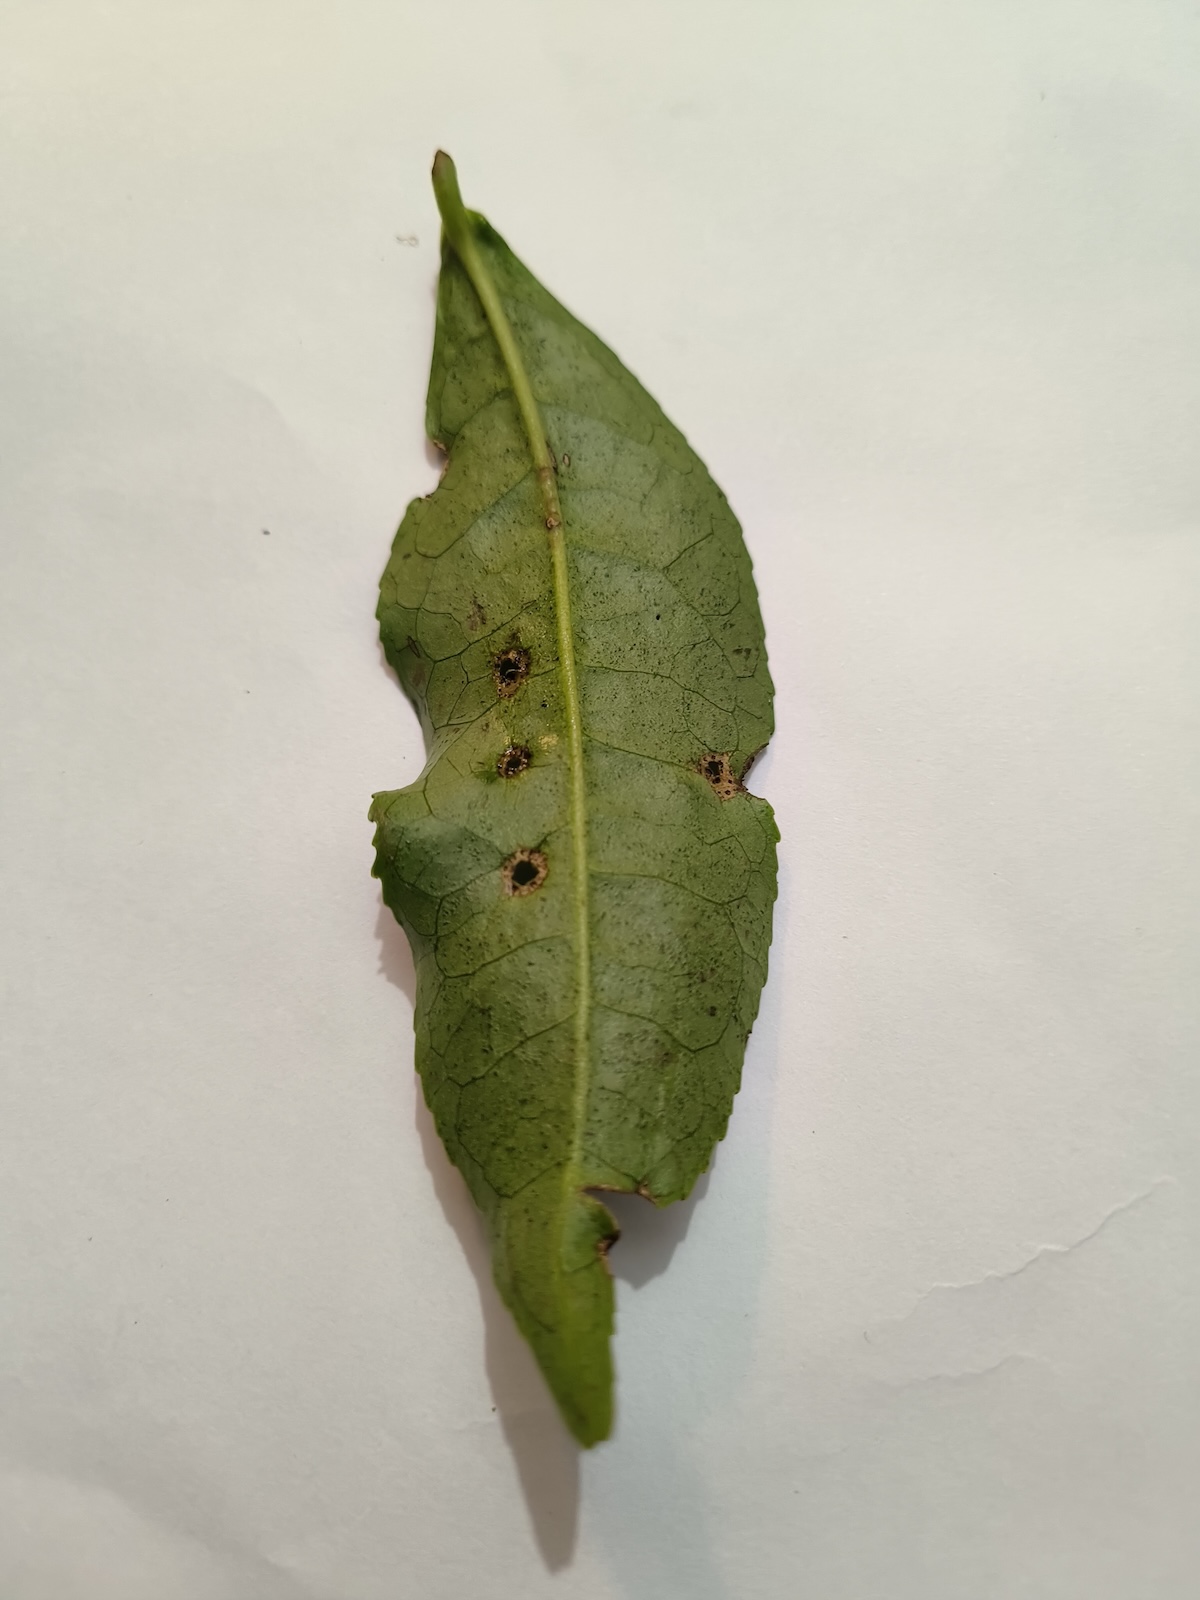
Label: Green mirid bug